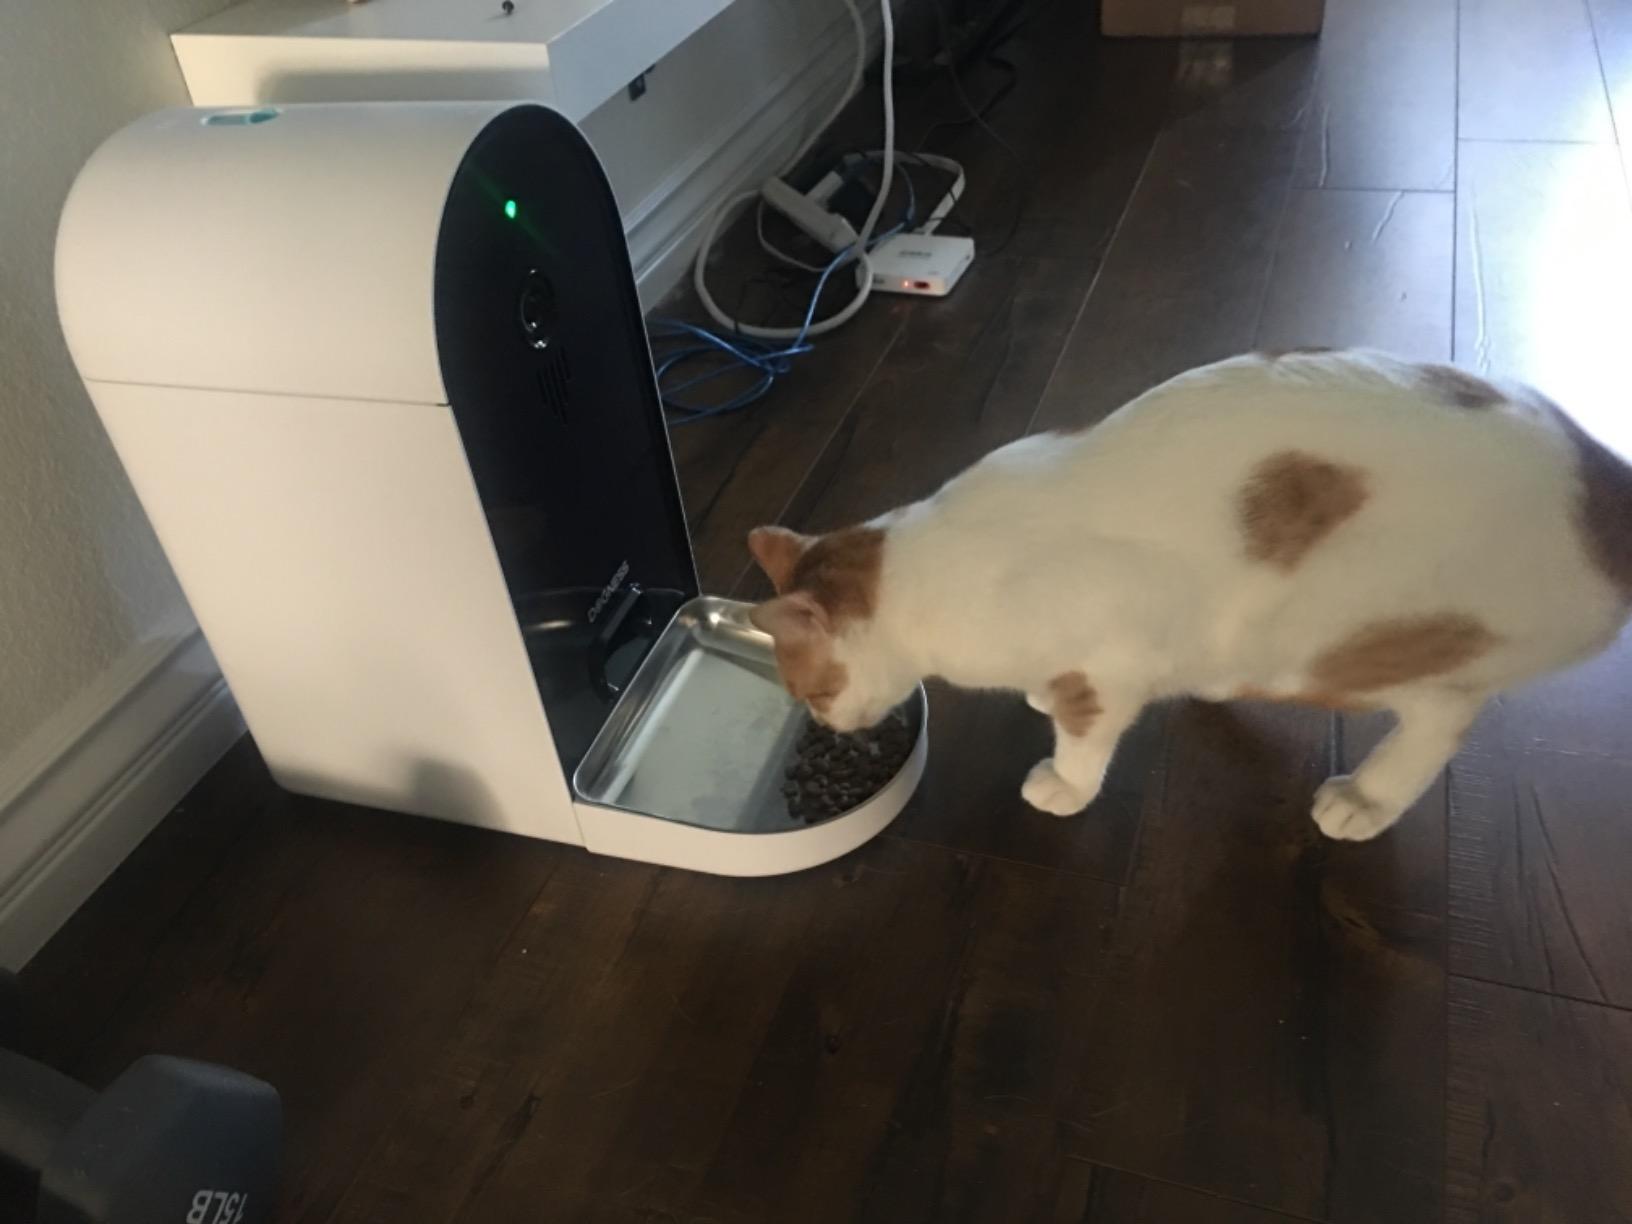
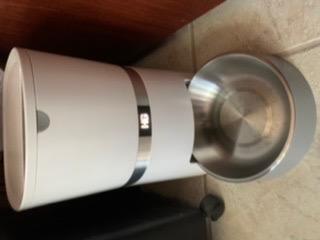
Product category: items_feeder
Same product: no